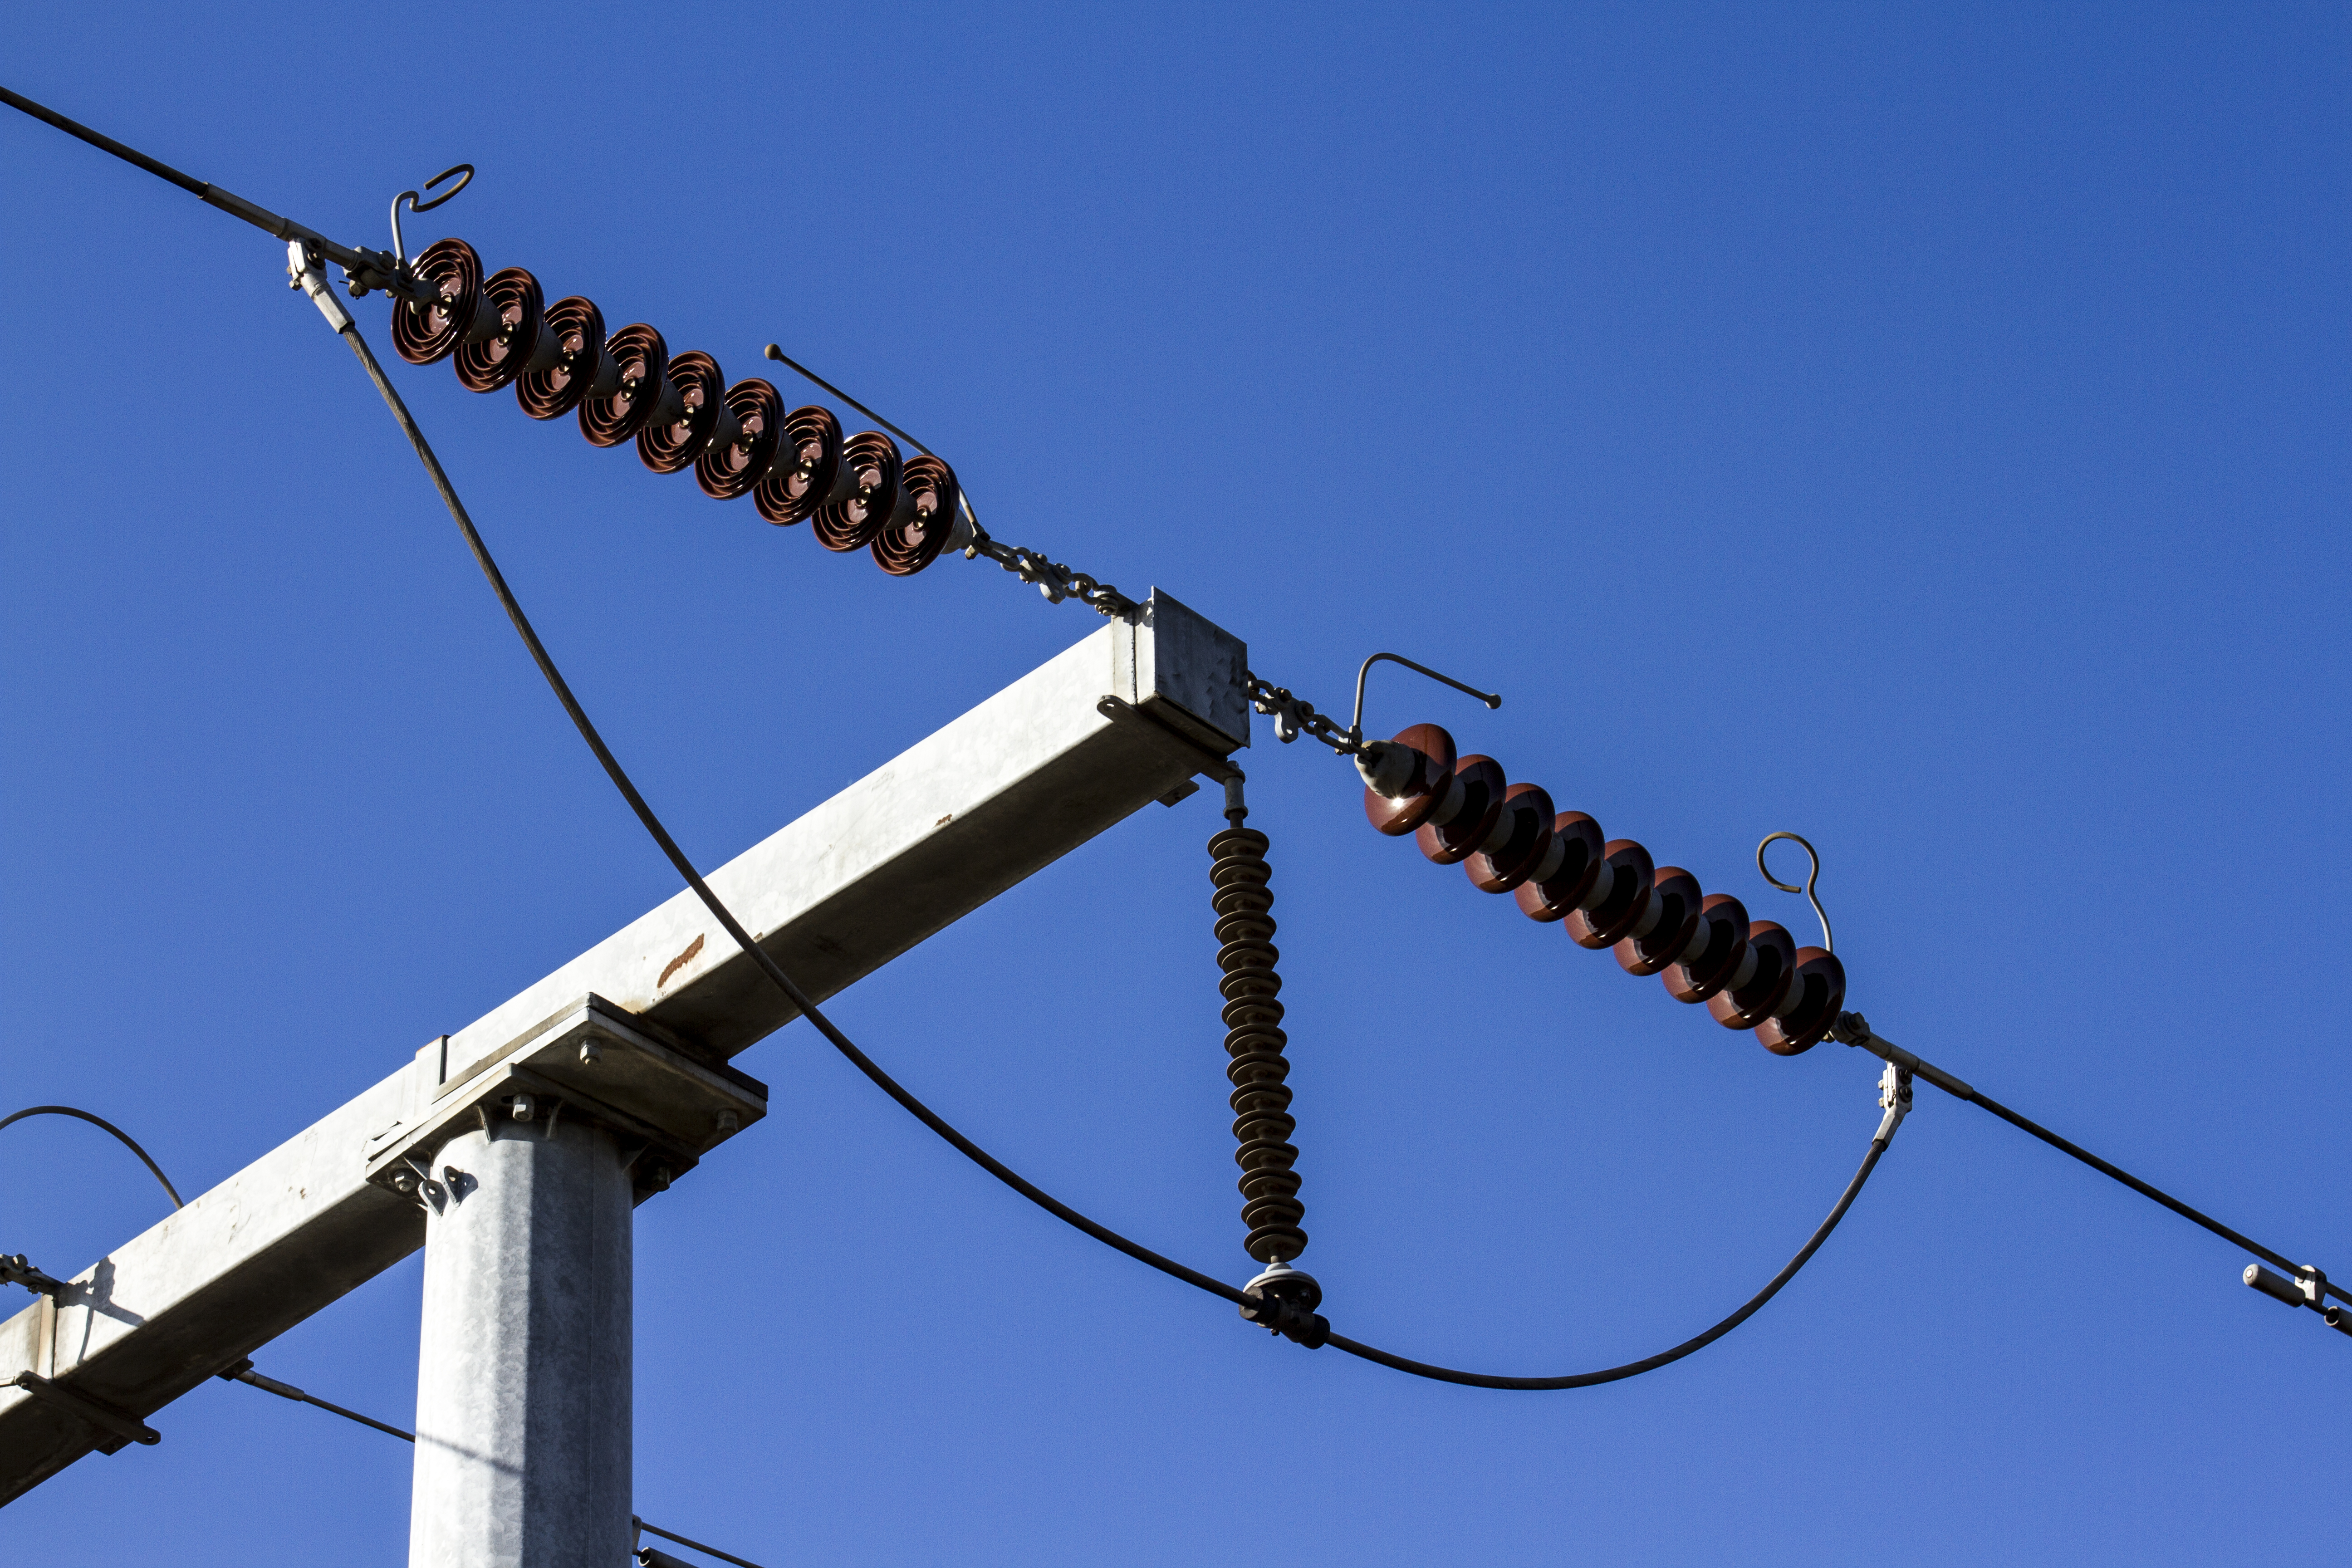
sky, line, mast, blue, street light, electricity, lighting, uk, peterborough, electronics accessory, overhead power line